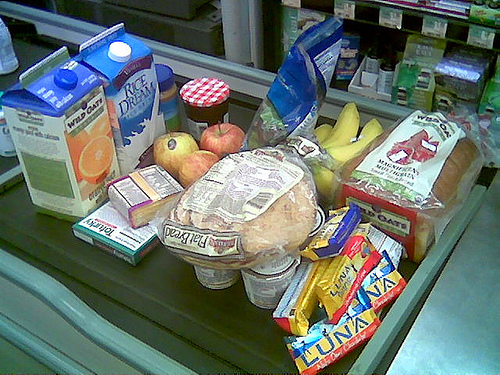
user: Given an image and a question. Answer the question in a short answer. Question: Where in the supermarket would you find the vegetables depicted? Short Answer:
assistant: produce